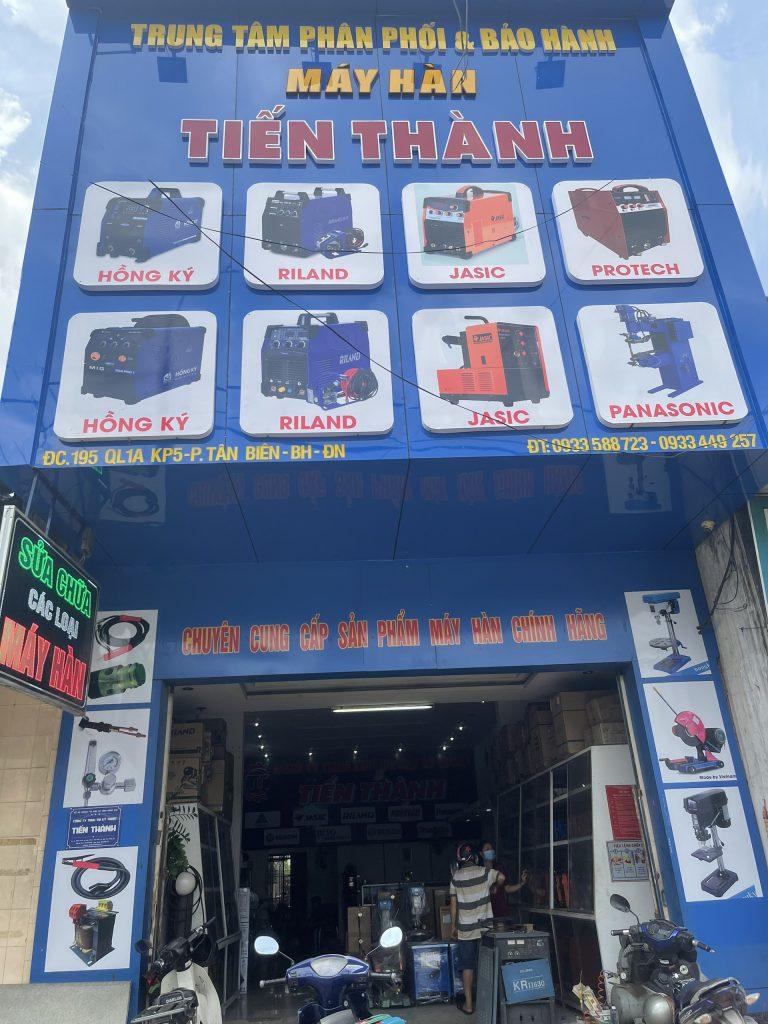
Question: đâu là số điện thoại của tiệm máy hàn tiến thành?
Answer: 0933588723 và 0933449257